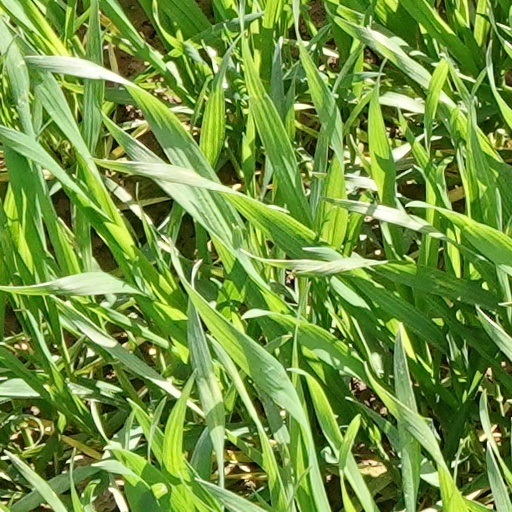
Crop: wheat